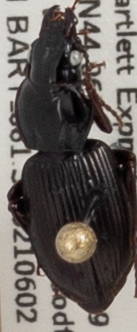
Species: Pterostichus pensylvanicus
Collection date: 2021-06-02
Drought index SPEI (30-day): -1.594
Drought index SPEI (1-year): -1.19
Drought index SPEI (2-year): -0.642